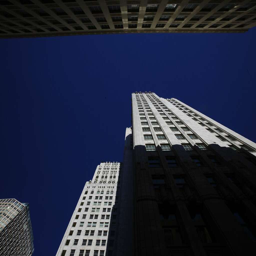
above : tower brought visual drama when it was built .